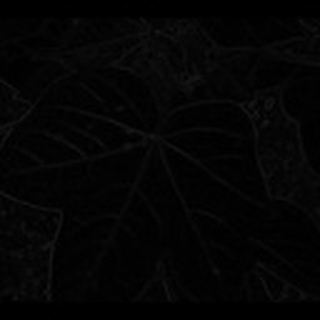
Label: healthy_cotton